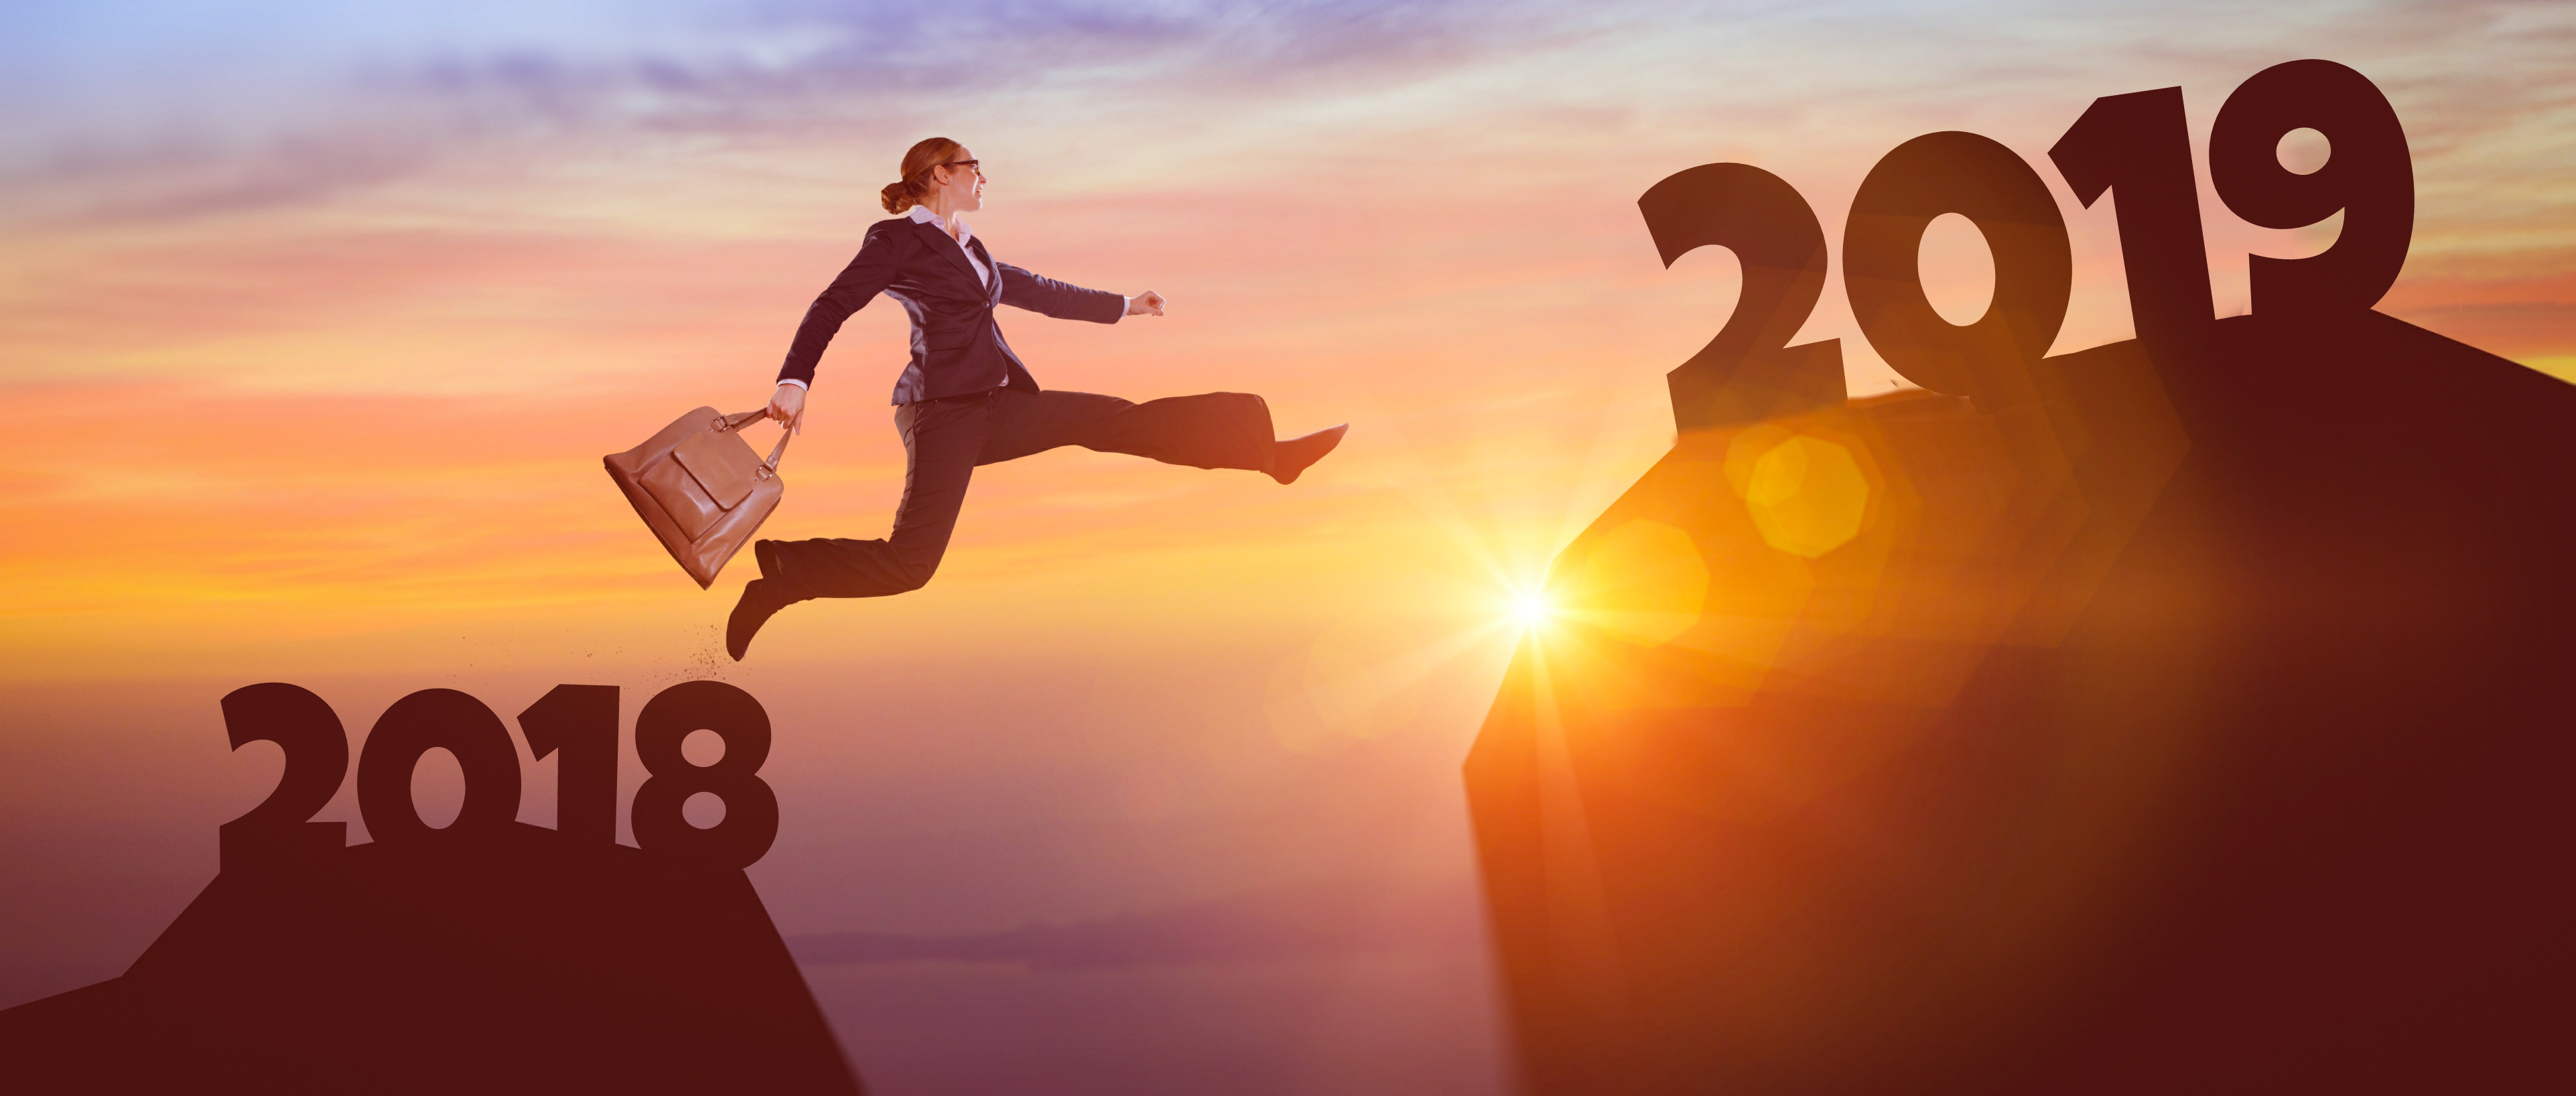
design, sea, panoramic, landscape, bright, people, nature, sky, fun, sunrise, morning, sunlight, happiness, friendship, jumping, summer, love, leisure, vacation, sun, romance, silhouette, evening, computer wallpaper, heat, sunset, stock photography